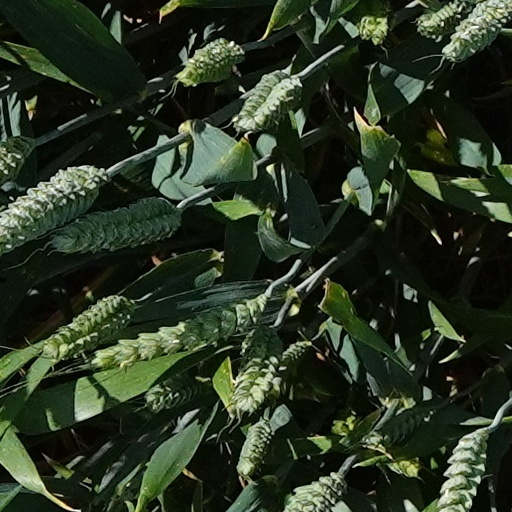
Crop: wheat